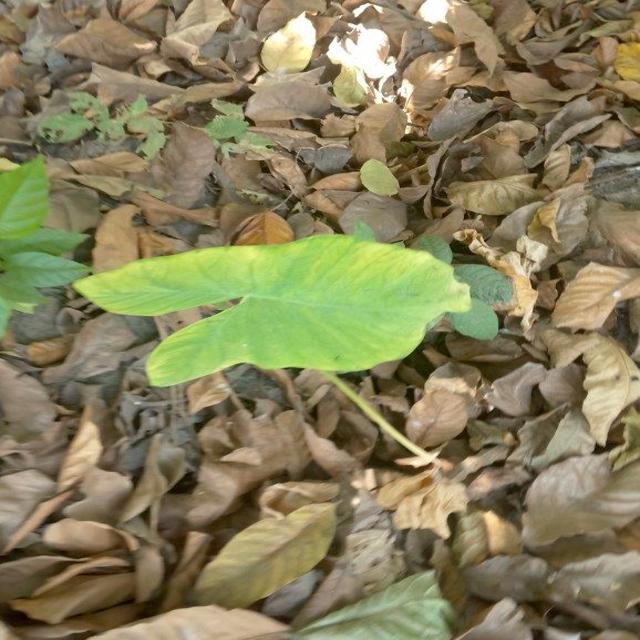
Label: Late_Blight